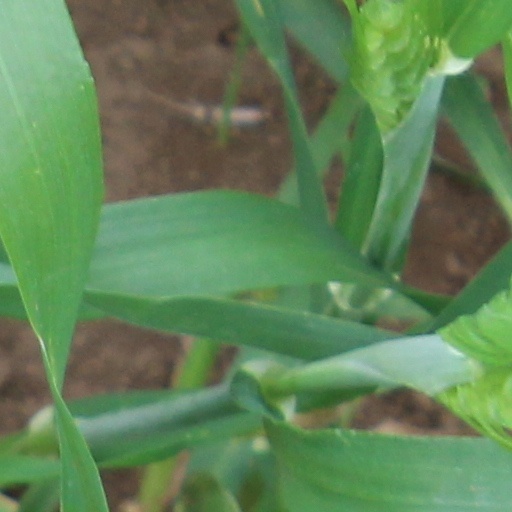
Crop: wheat